Oriental Port

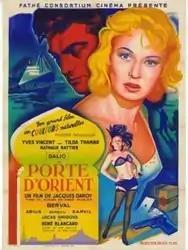
Film poster

Oriental Port (French: Porte d'orient) is a 1950 French crime film directed by Jacques Daroy and starring Yves Vincent, Tilda Thamar and Nathalie Nattier. It is about a group of smugglers operating out of Marseille. It is based on a novel by René Roques. The film was the first French production to be shot using the Belgian Gevacolor process.